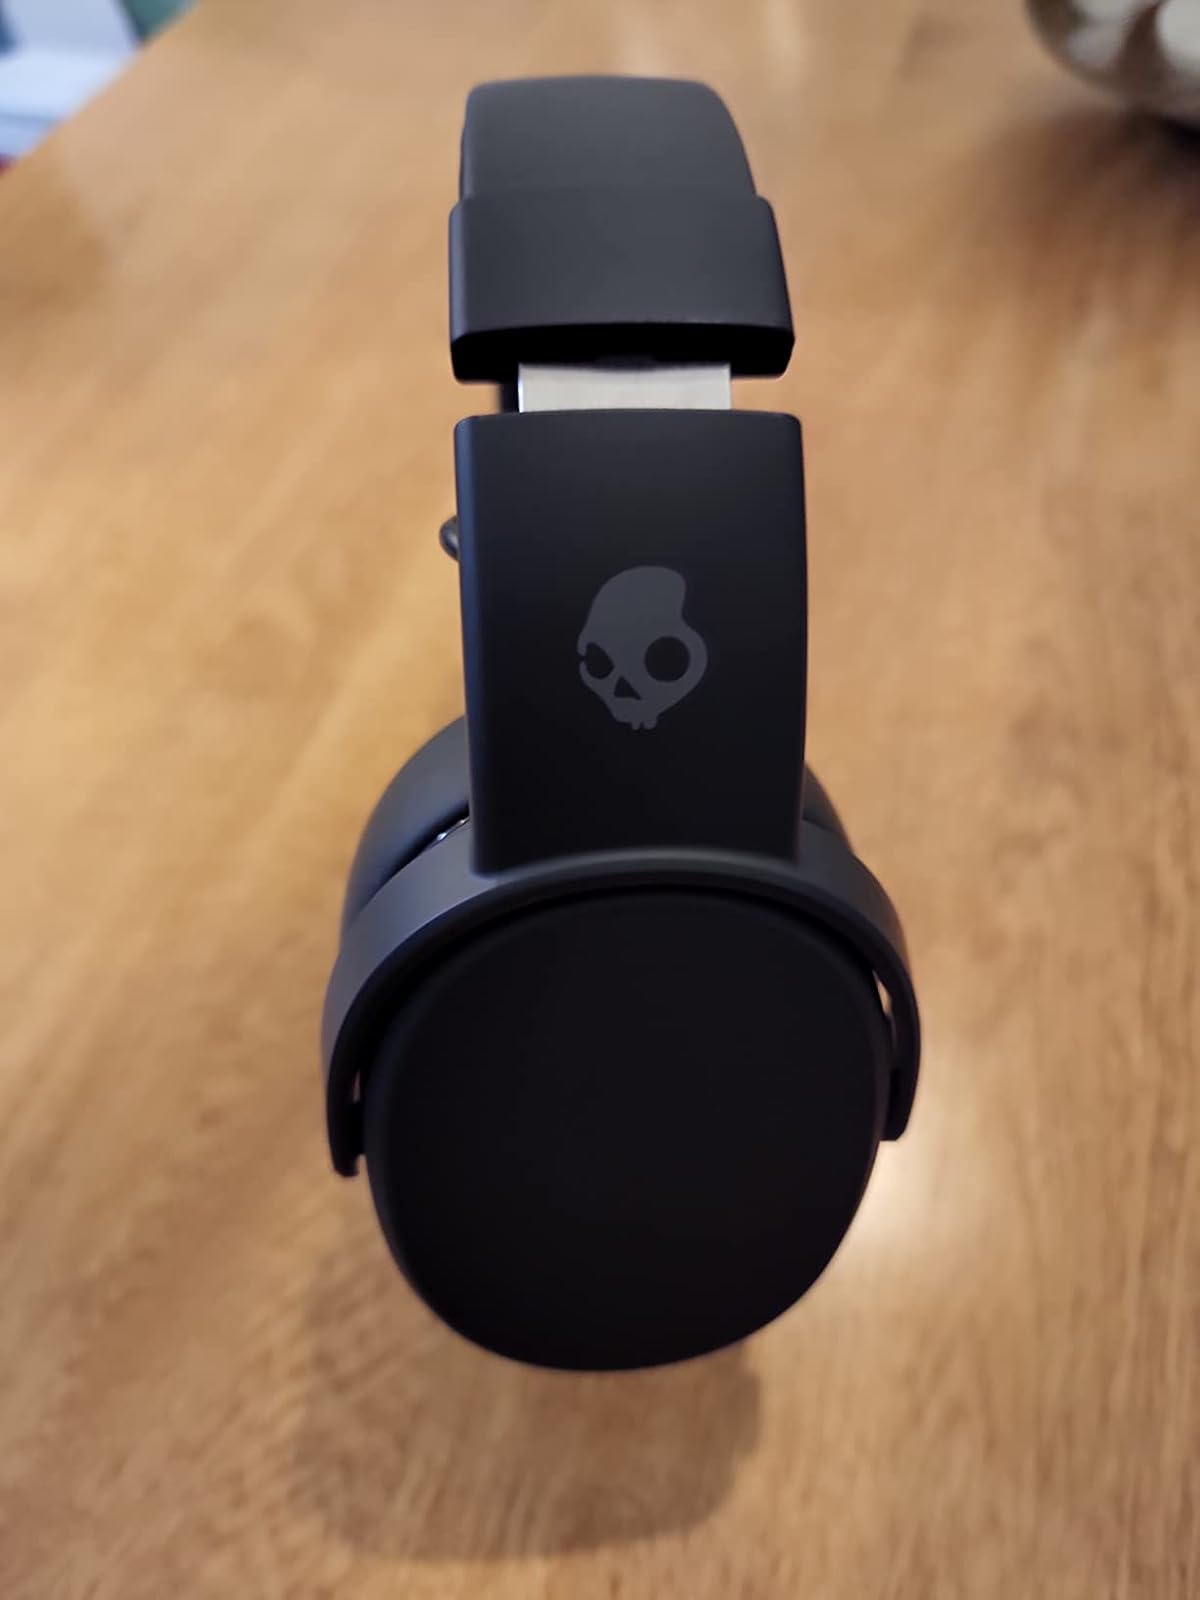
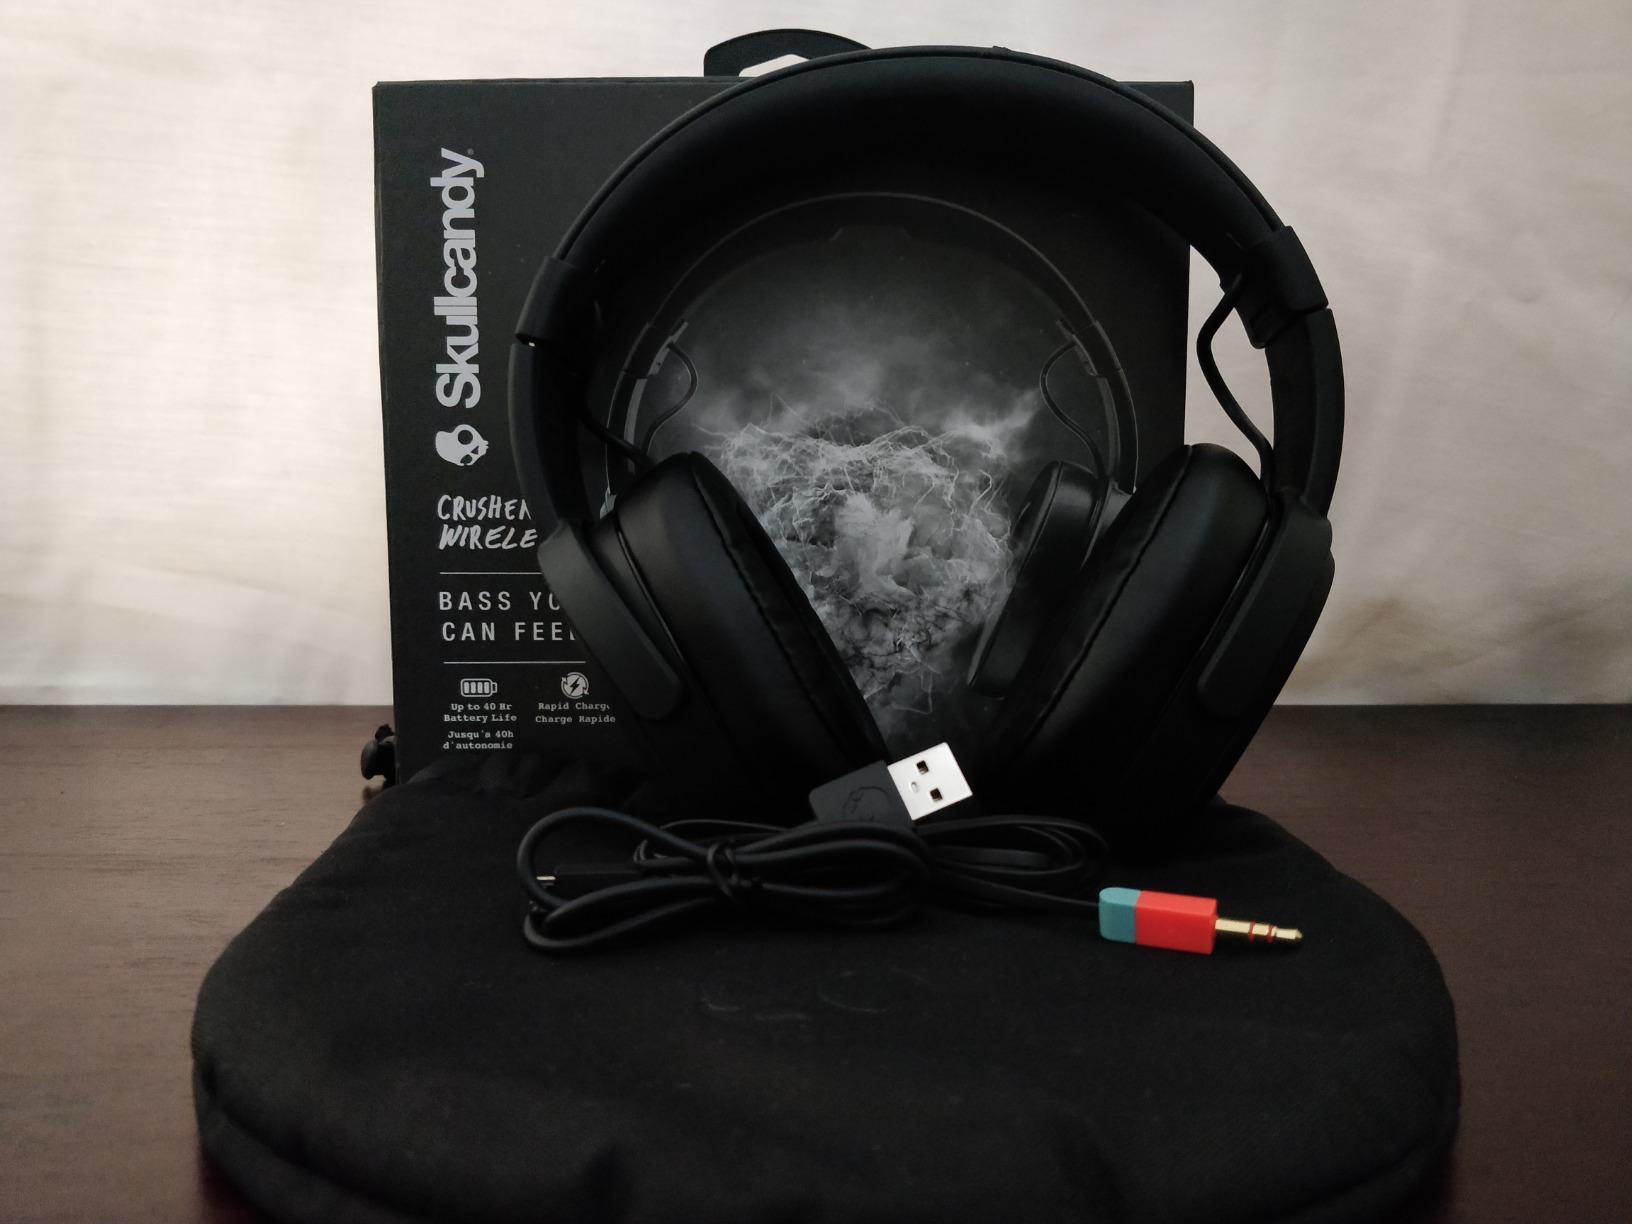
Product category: headphones
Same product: yes